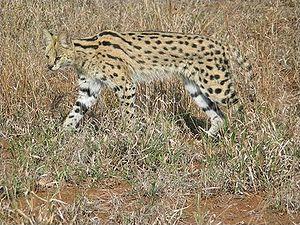
La faune de Tunisie est constituée d'une grande diversité d'animaux d'affinité principalement méditerranéenne et saharo-sindienne.